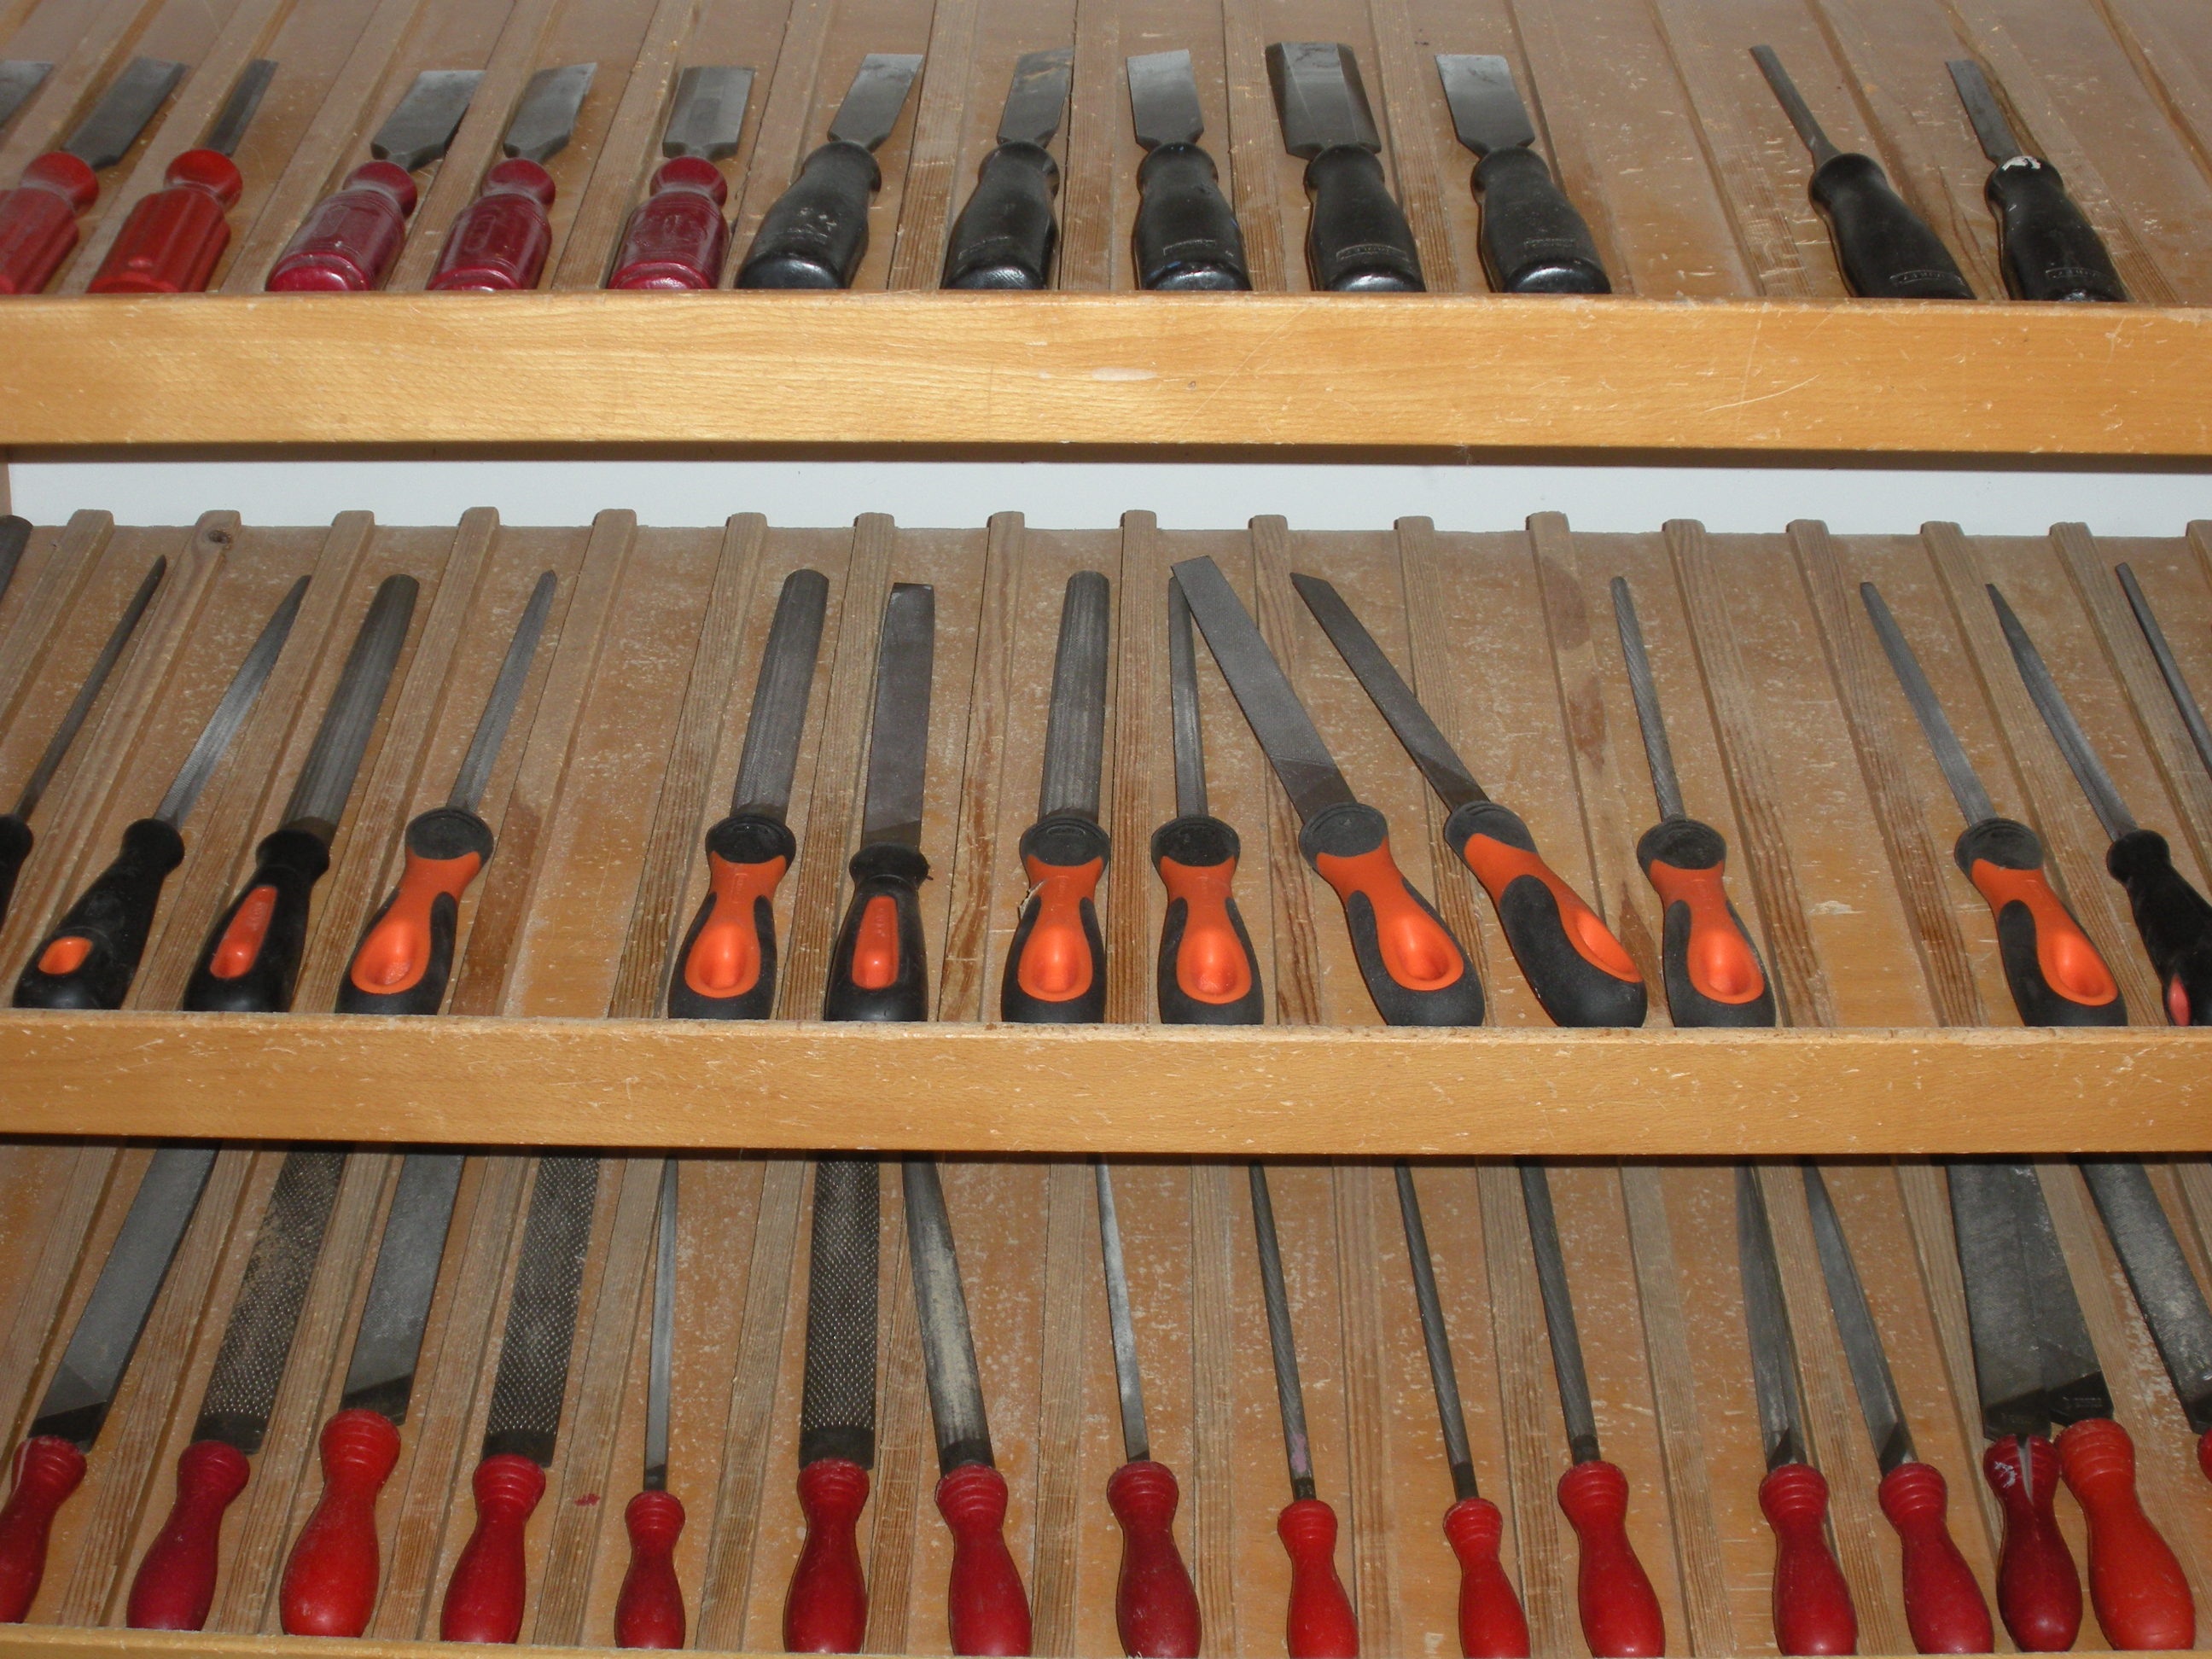
file, musical instrument, crafts, tools, xylophone, flooring, marimba, string instrument, rasp, folk instrument, cue stick